Franz Joseph II, Prince of Liechtenstein

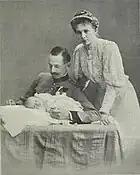
An infant Franz Joseph with his parents Prince Alois of Liechtenstein and Archduchess Elisabeth Amalie.

Franz Joseph was born on 16 August 1906 in Schloss Frauenthal, Deutschlandsberg, Austria-Hungary as the first child of Prince Alois of Liechtenstein and Archduchess Elisabeth Amalie of Austria. He had 7 siblings throughout his lifetime. His god-parent was his great-uncle Franz Joseph I of Austria.